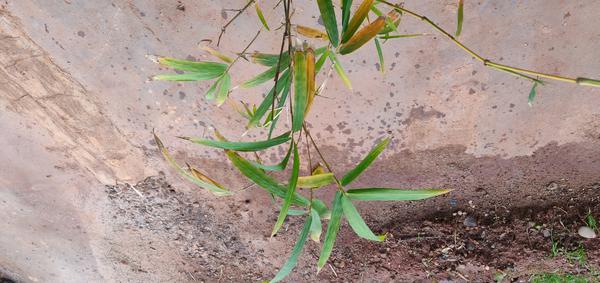
Plant: Bamboo